Constant Awashish

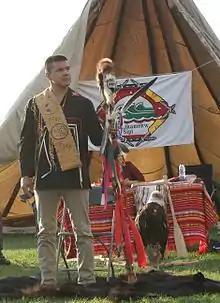
Awashish during his swearing as Grand Chief of the Conseil de la Nation Atikamekw on 28 September 2014

During the elections on 2 September 2014, he was elected Grand Chief of the Conseil de la Nation Atikamekw, the tribal council uniting the three Atikamekw Nations, succeeding Eva Ottawa. As such, he is also the chairman of the corporation of the Conseil de la Nation Atikamekw.